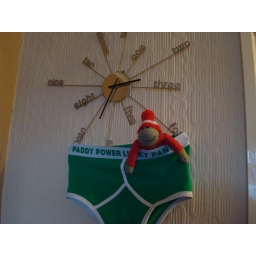
monkey in his pants